Asperoris

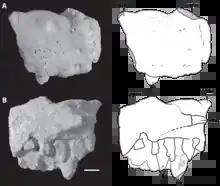
Premaxilla

Because of the poor preservation of NHMUK PV R36615 and the phylogenetic analysis used in the study (which focuses on relationships of Triassic archosaurs), the phylogenetic relationships of "Asperoris" are uncertain. Nesbitt, Butler and Gower's 2013 phylogenetic analysis resulted in a strict consensus tree with "Asperoris" in a polytomy or unresolved phylogenetic relationship with "Erythrosuchus africanus", an erythrosuchid, "Vancleavea campi", an aquatic archosauriform, the proterosuchid clade, and the clade including "Euparkeria capensis", phytosaurs, and Archosauria. Other phylogenetic trees produced in the analysis placed "Asperoris" as the sister taxon (closest relative) of either "Erythrosuchus africanus" or "Euparkeria capensis". A sister-taxon relationship with "Erythrosuchus" is more likely because it is based on a derived feature, the slot in the nasal, while the relationship with "Euparkeria" is less likely because it is based only on characteristics inherited from archosauriform ancestors (plesiomorphies).